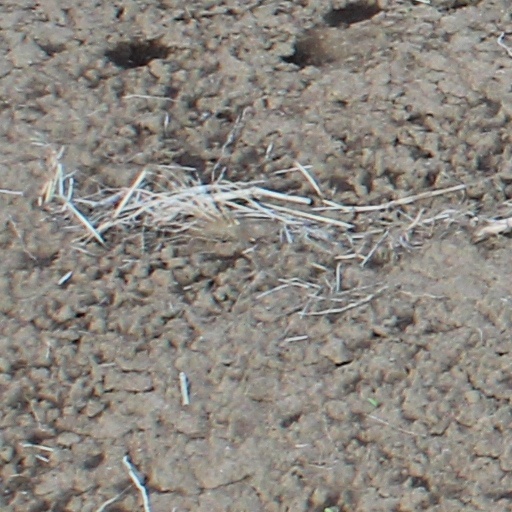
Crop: wheat